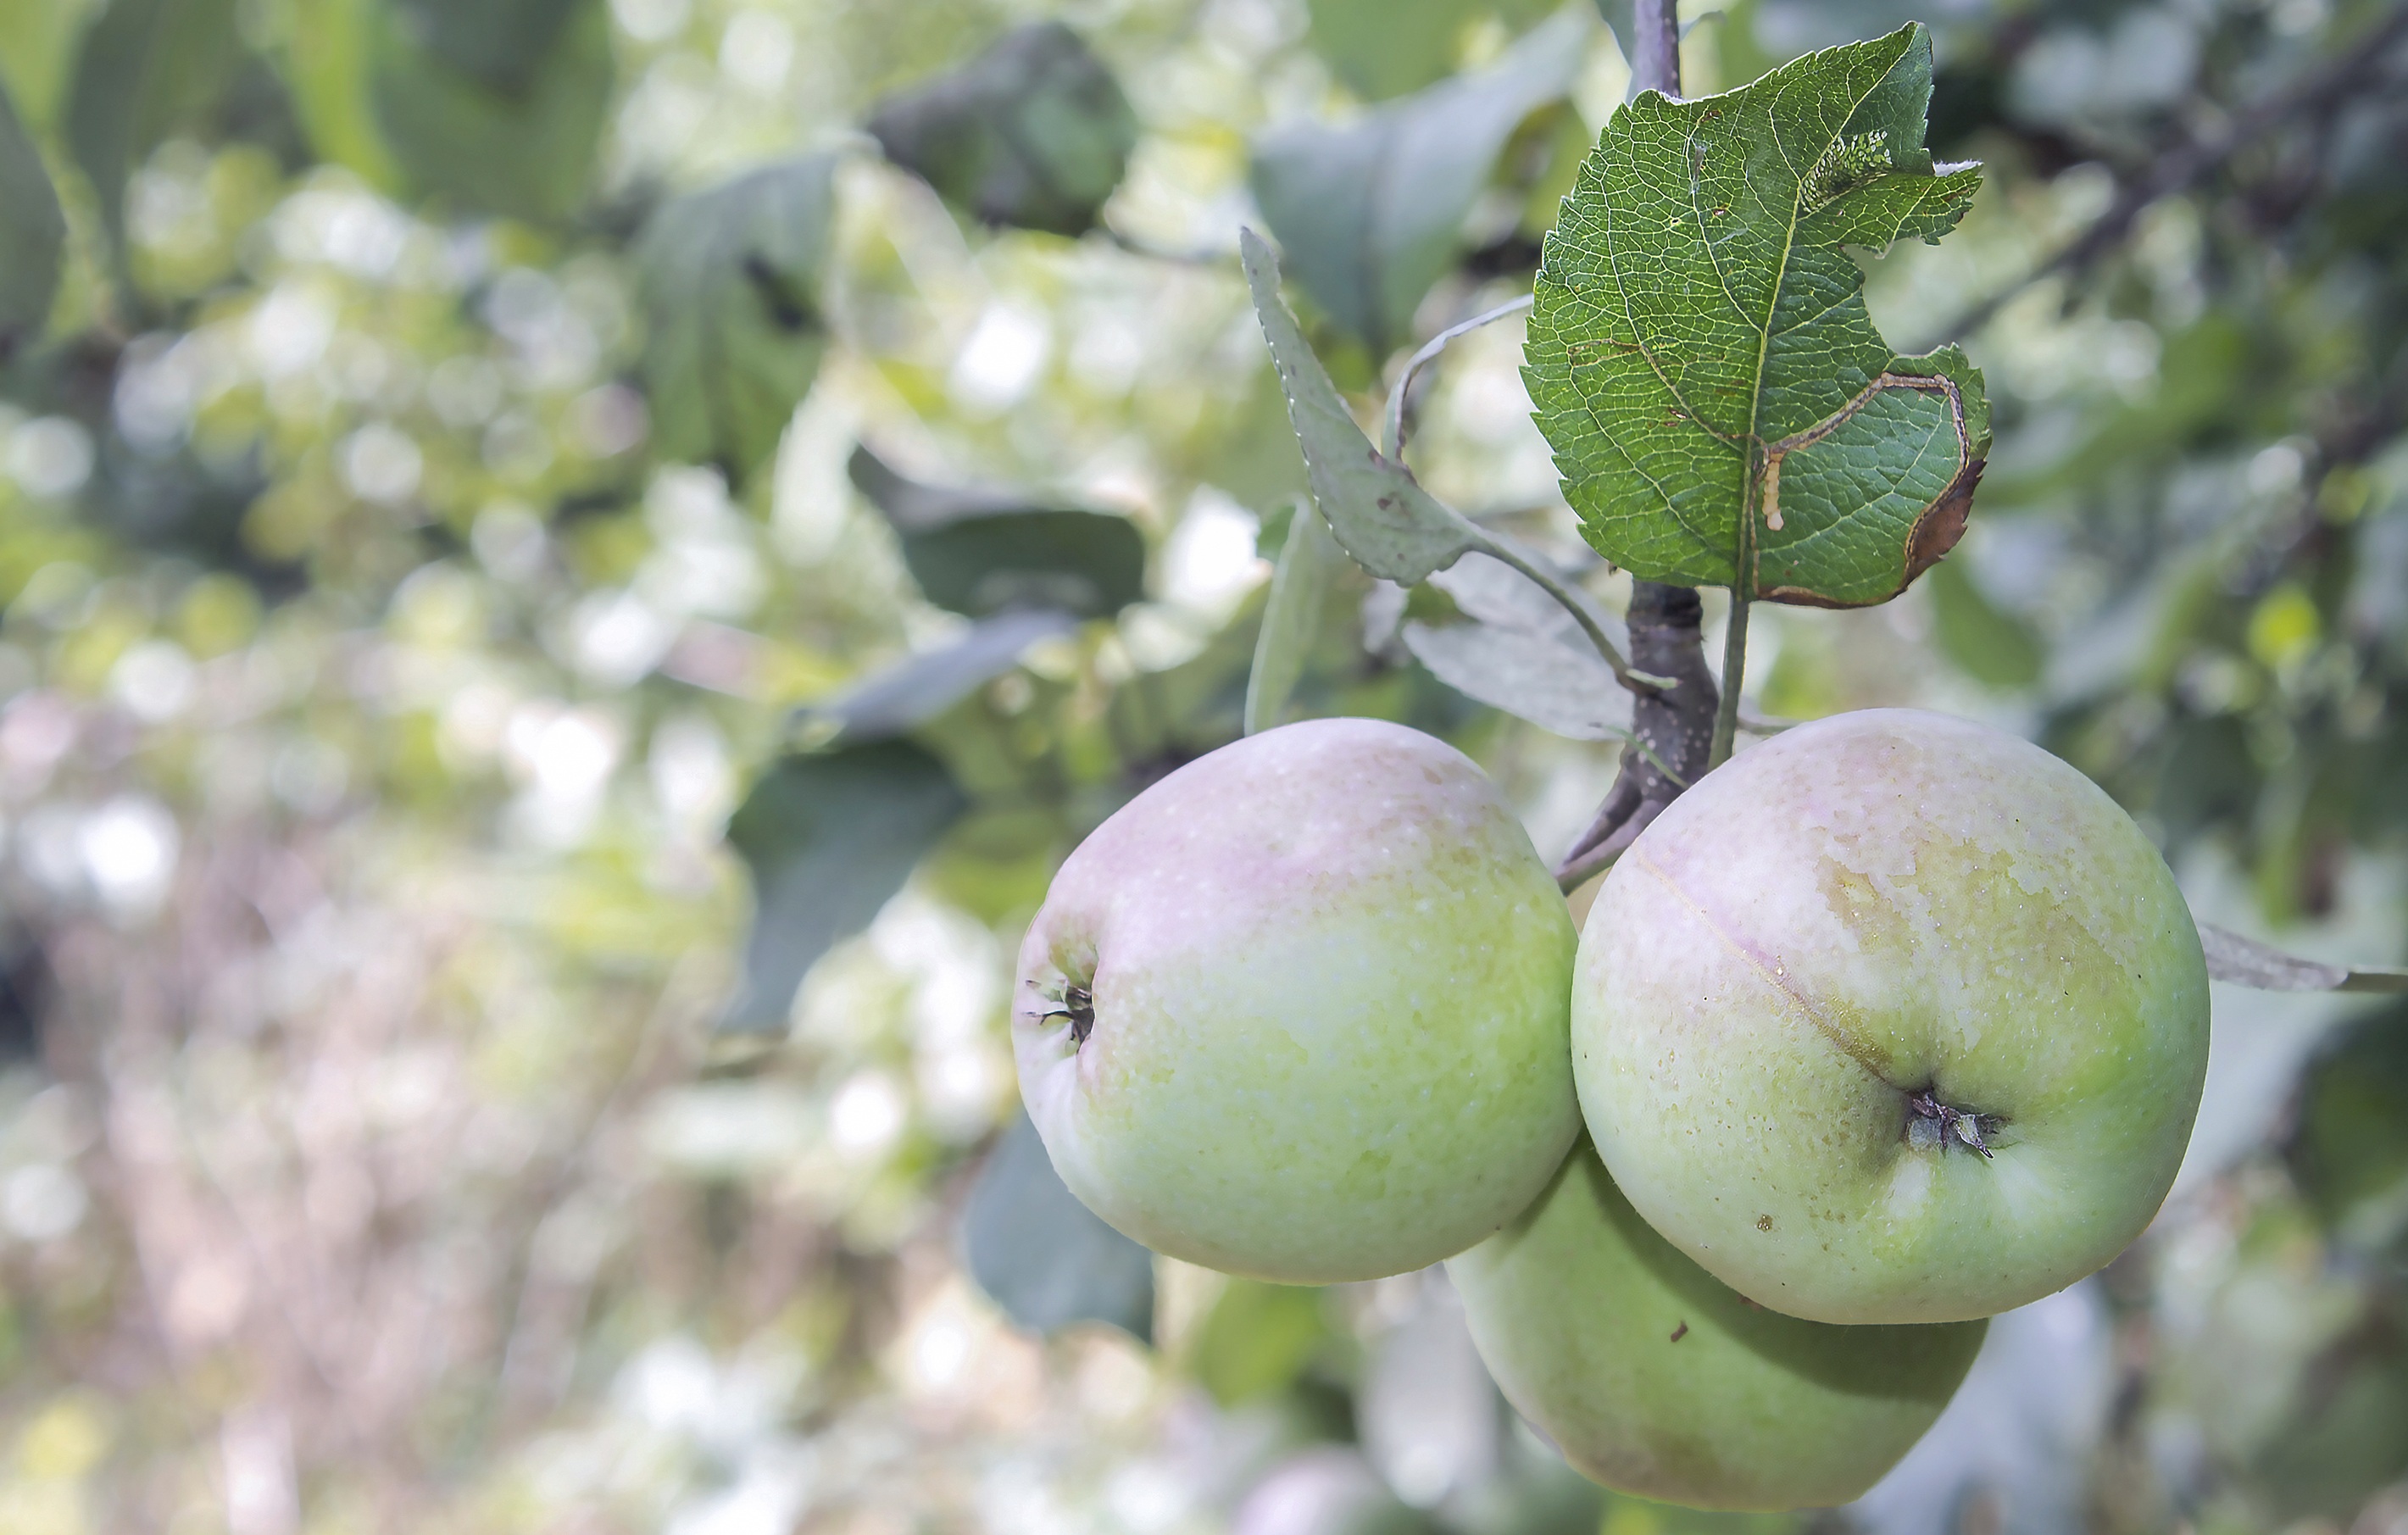
apple, tree, nature, branch, blossom, plant, fruit, flower, food, green, produce, botany, flora, delicious, shrub, growing, frisch, flowering plant, rose family, land plant